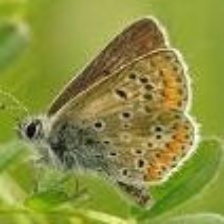
Species: BROWN ARGUS
Butterfly family (ImageNet category): lycaenid_butterfly